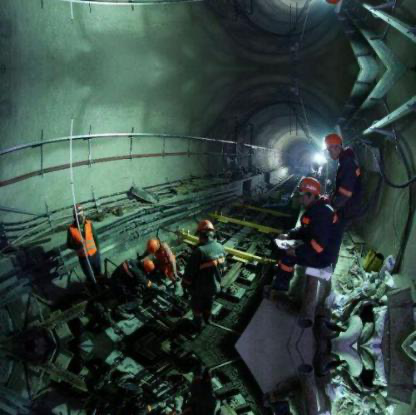
Objects in the image:
label: helmet
label: helmet
label: helmet
label: helmet
label: helmet
label: helmet
label: helmet